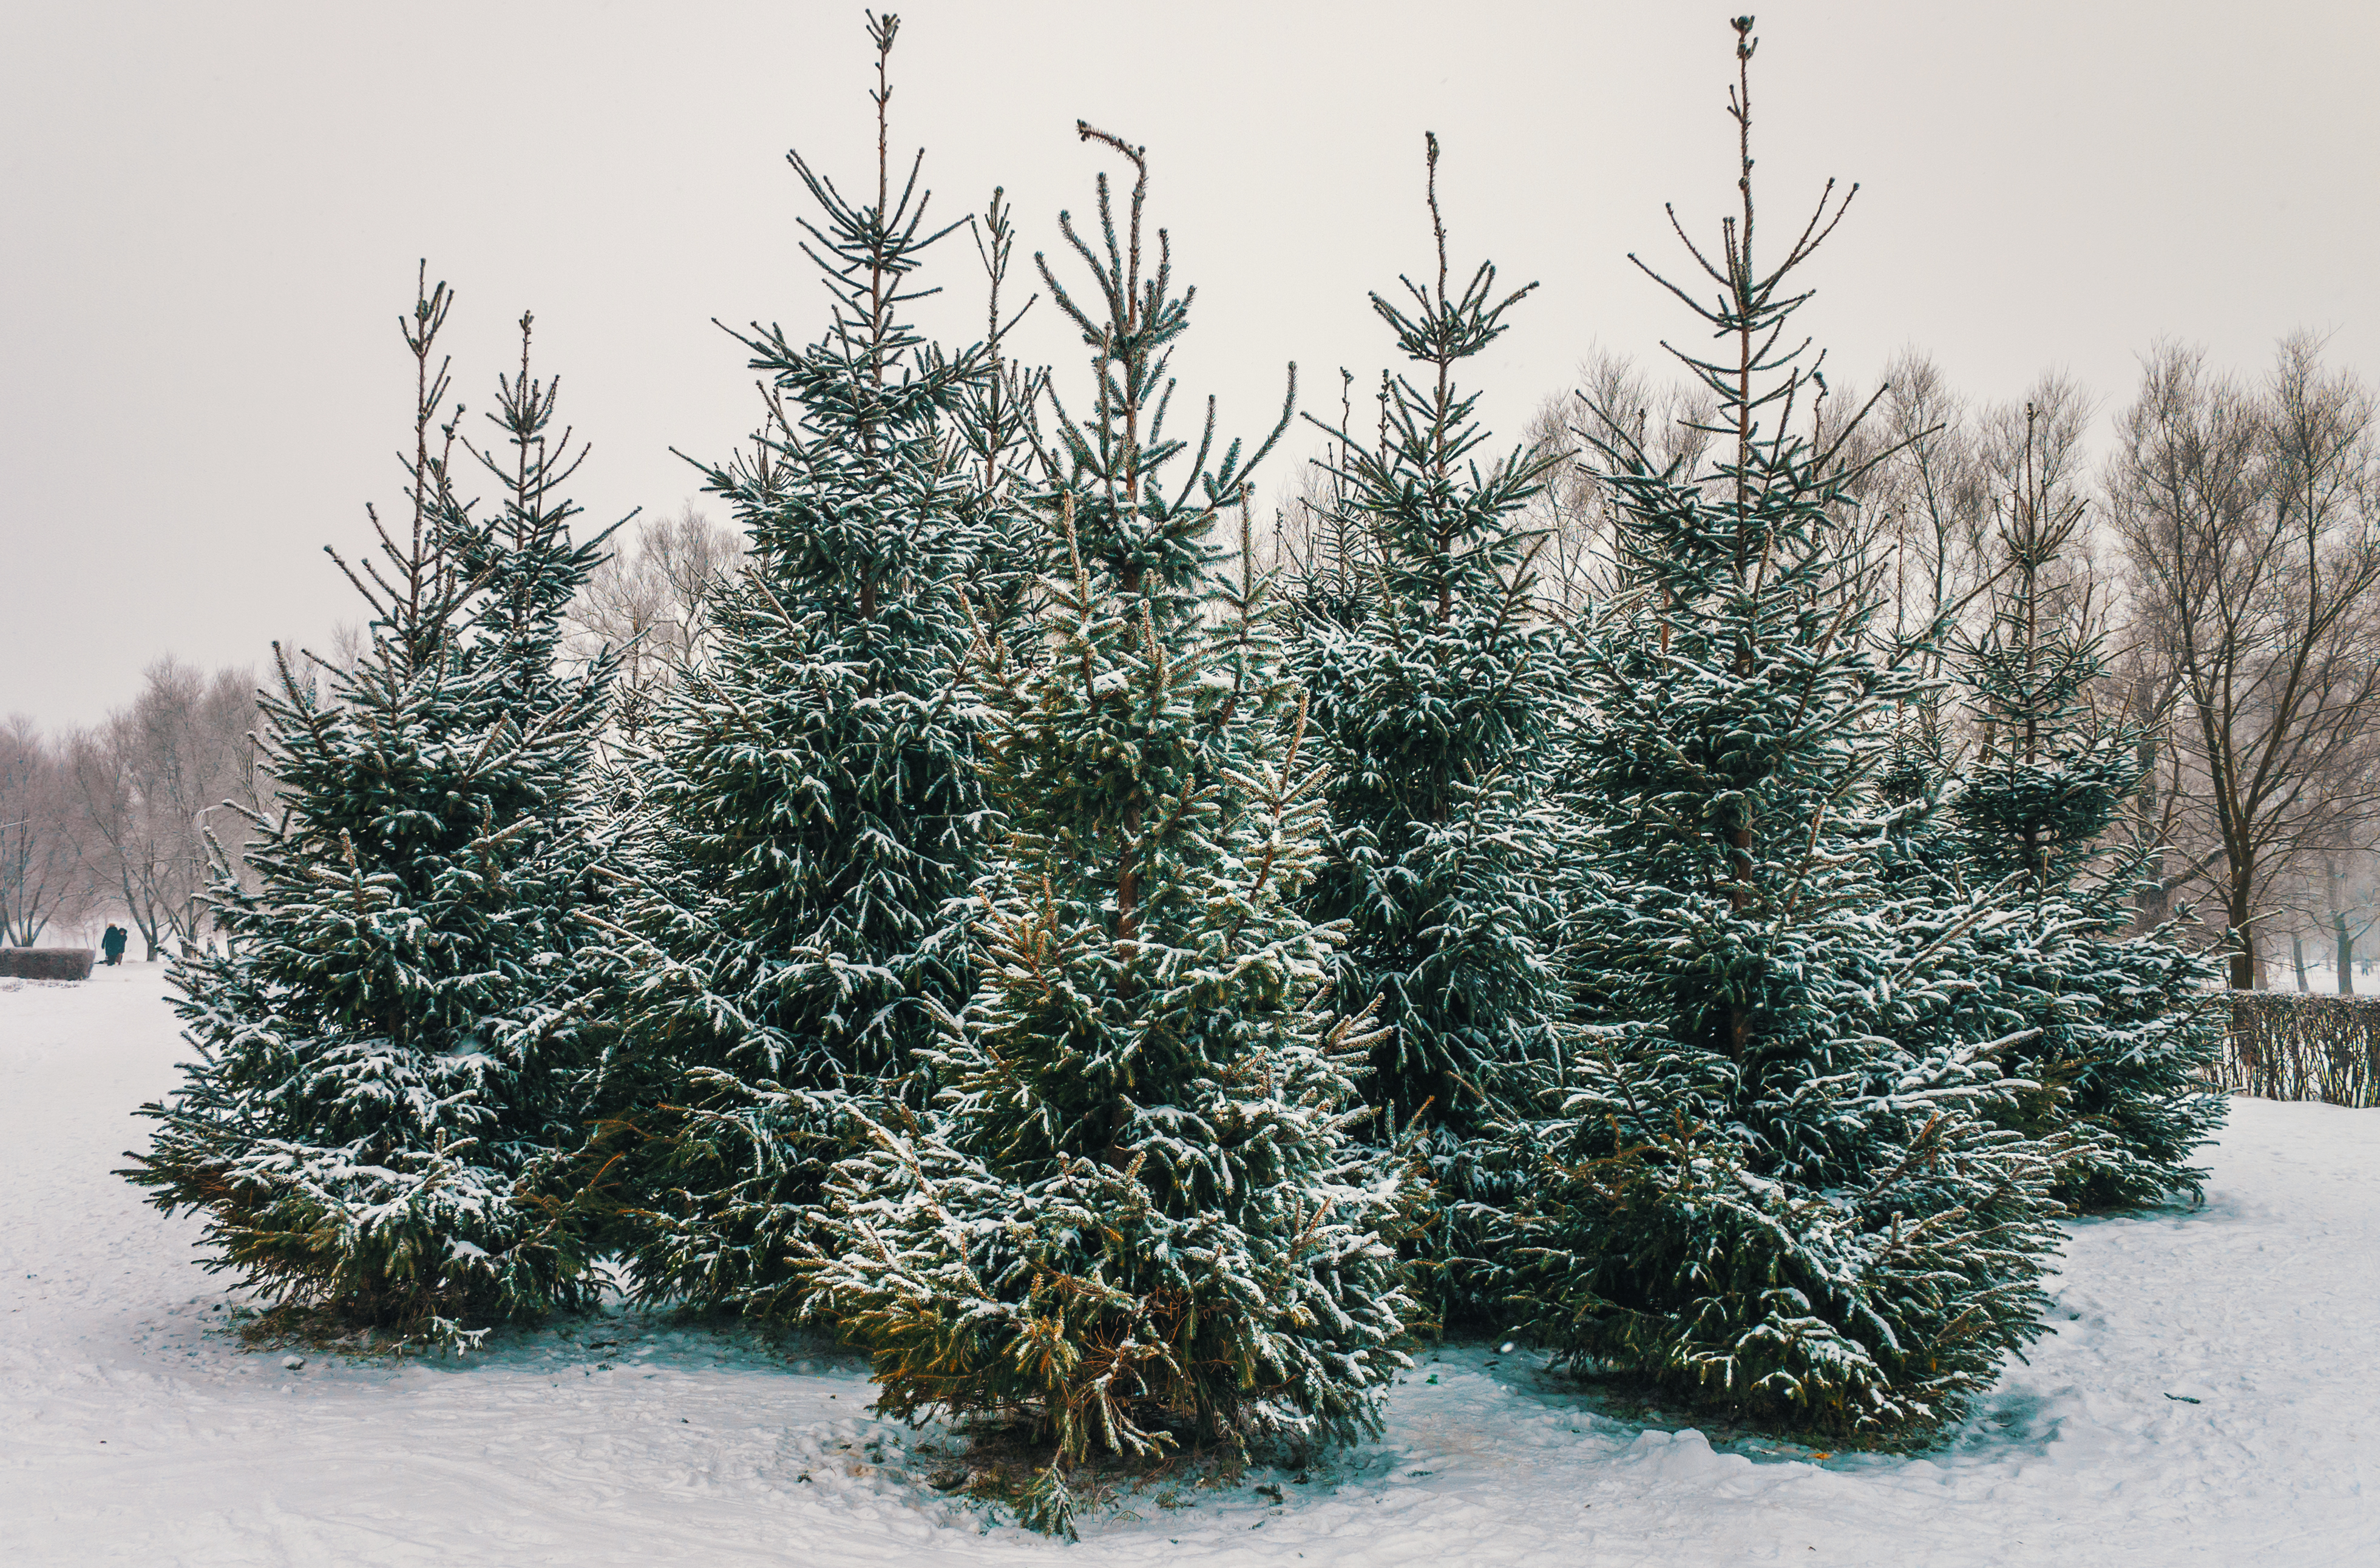
image, branch, winter, freezing, snow, twig, woody plant, evergreen, shrub, pine family, precipitation, conifer, fir, larch, cypress family, frost, subshrub, pine, spruce fir forest, juniper